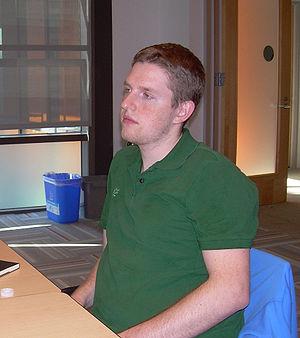
Matthew Mullenweg, informaticien américain, co-auteur de WordPress, l’un des logiciels de blogs les plus populaires, puis PDG fondateur de la société Automattic.